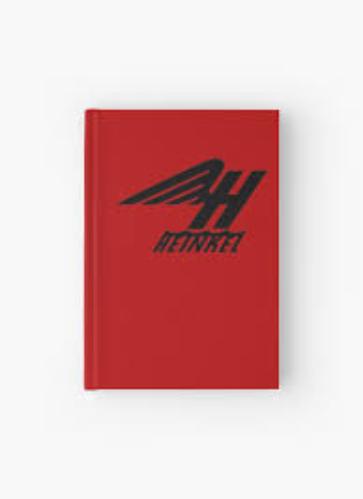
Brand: Heinkel
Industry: Transportation